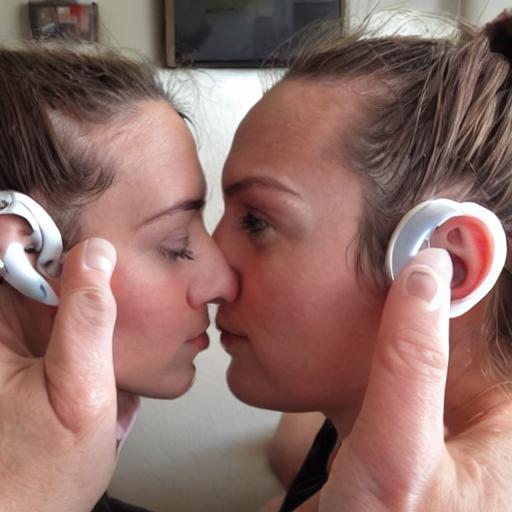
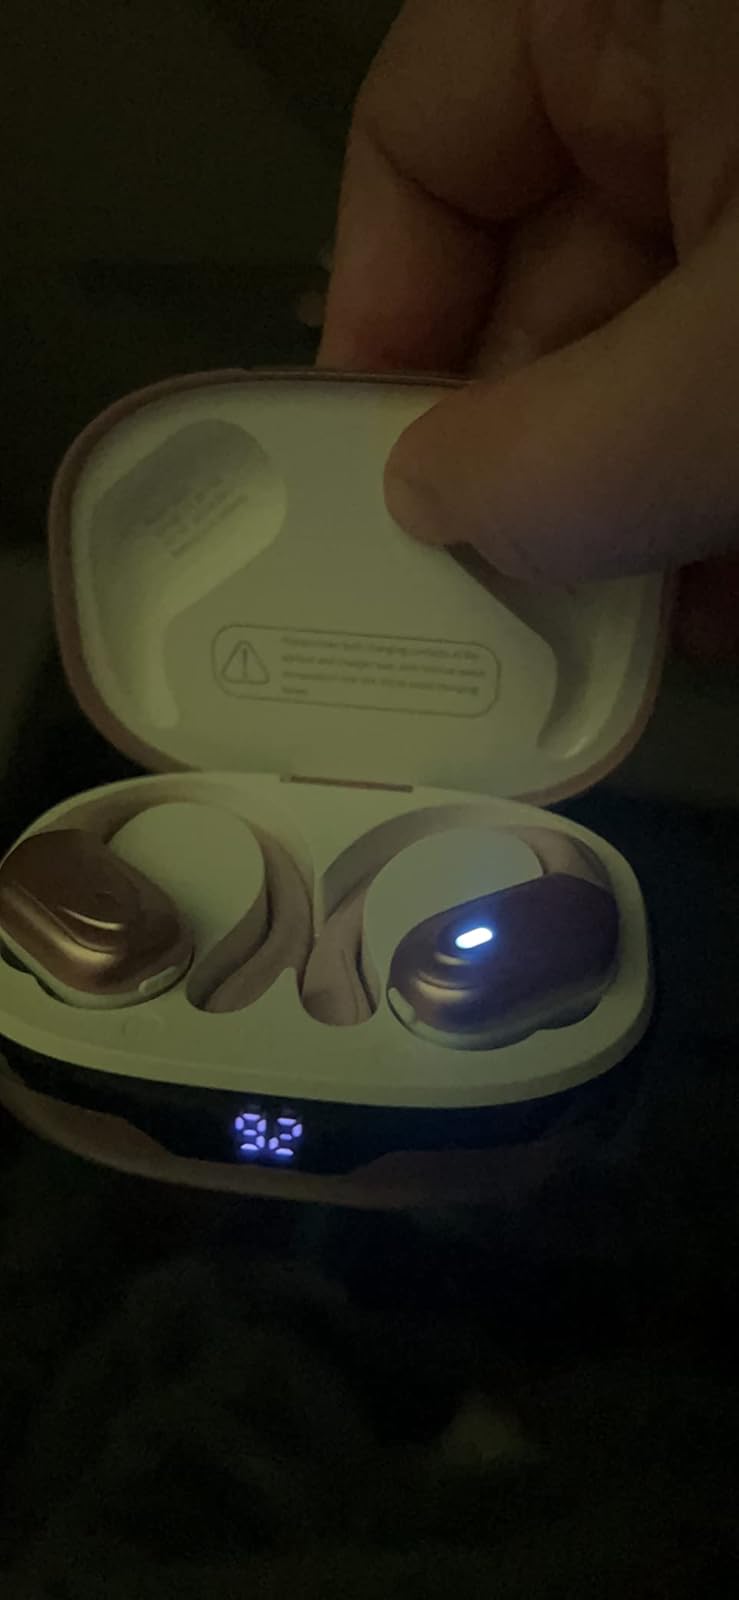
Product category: earbuds
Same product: no